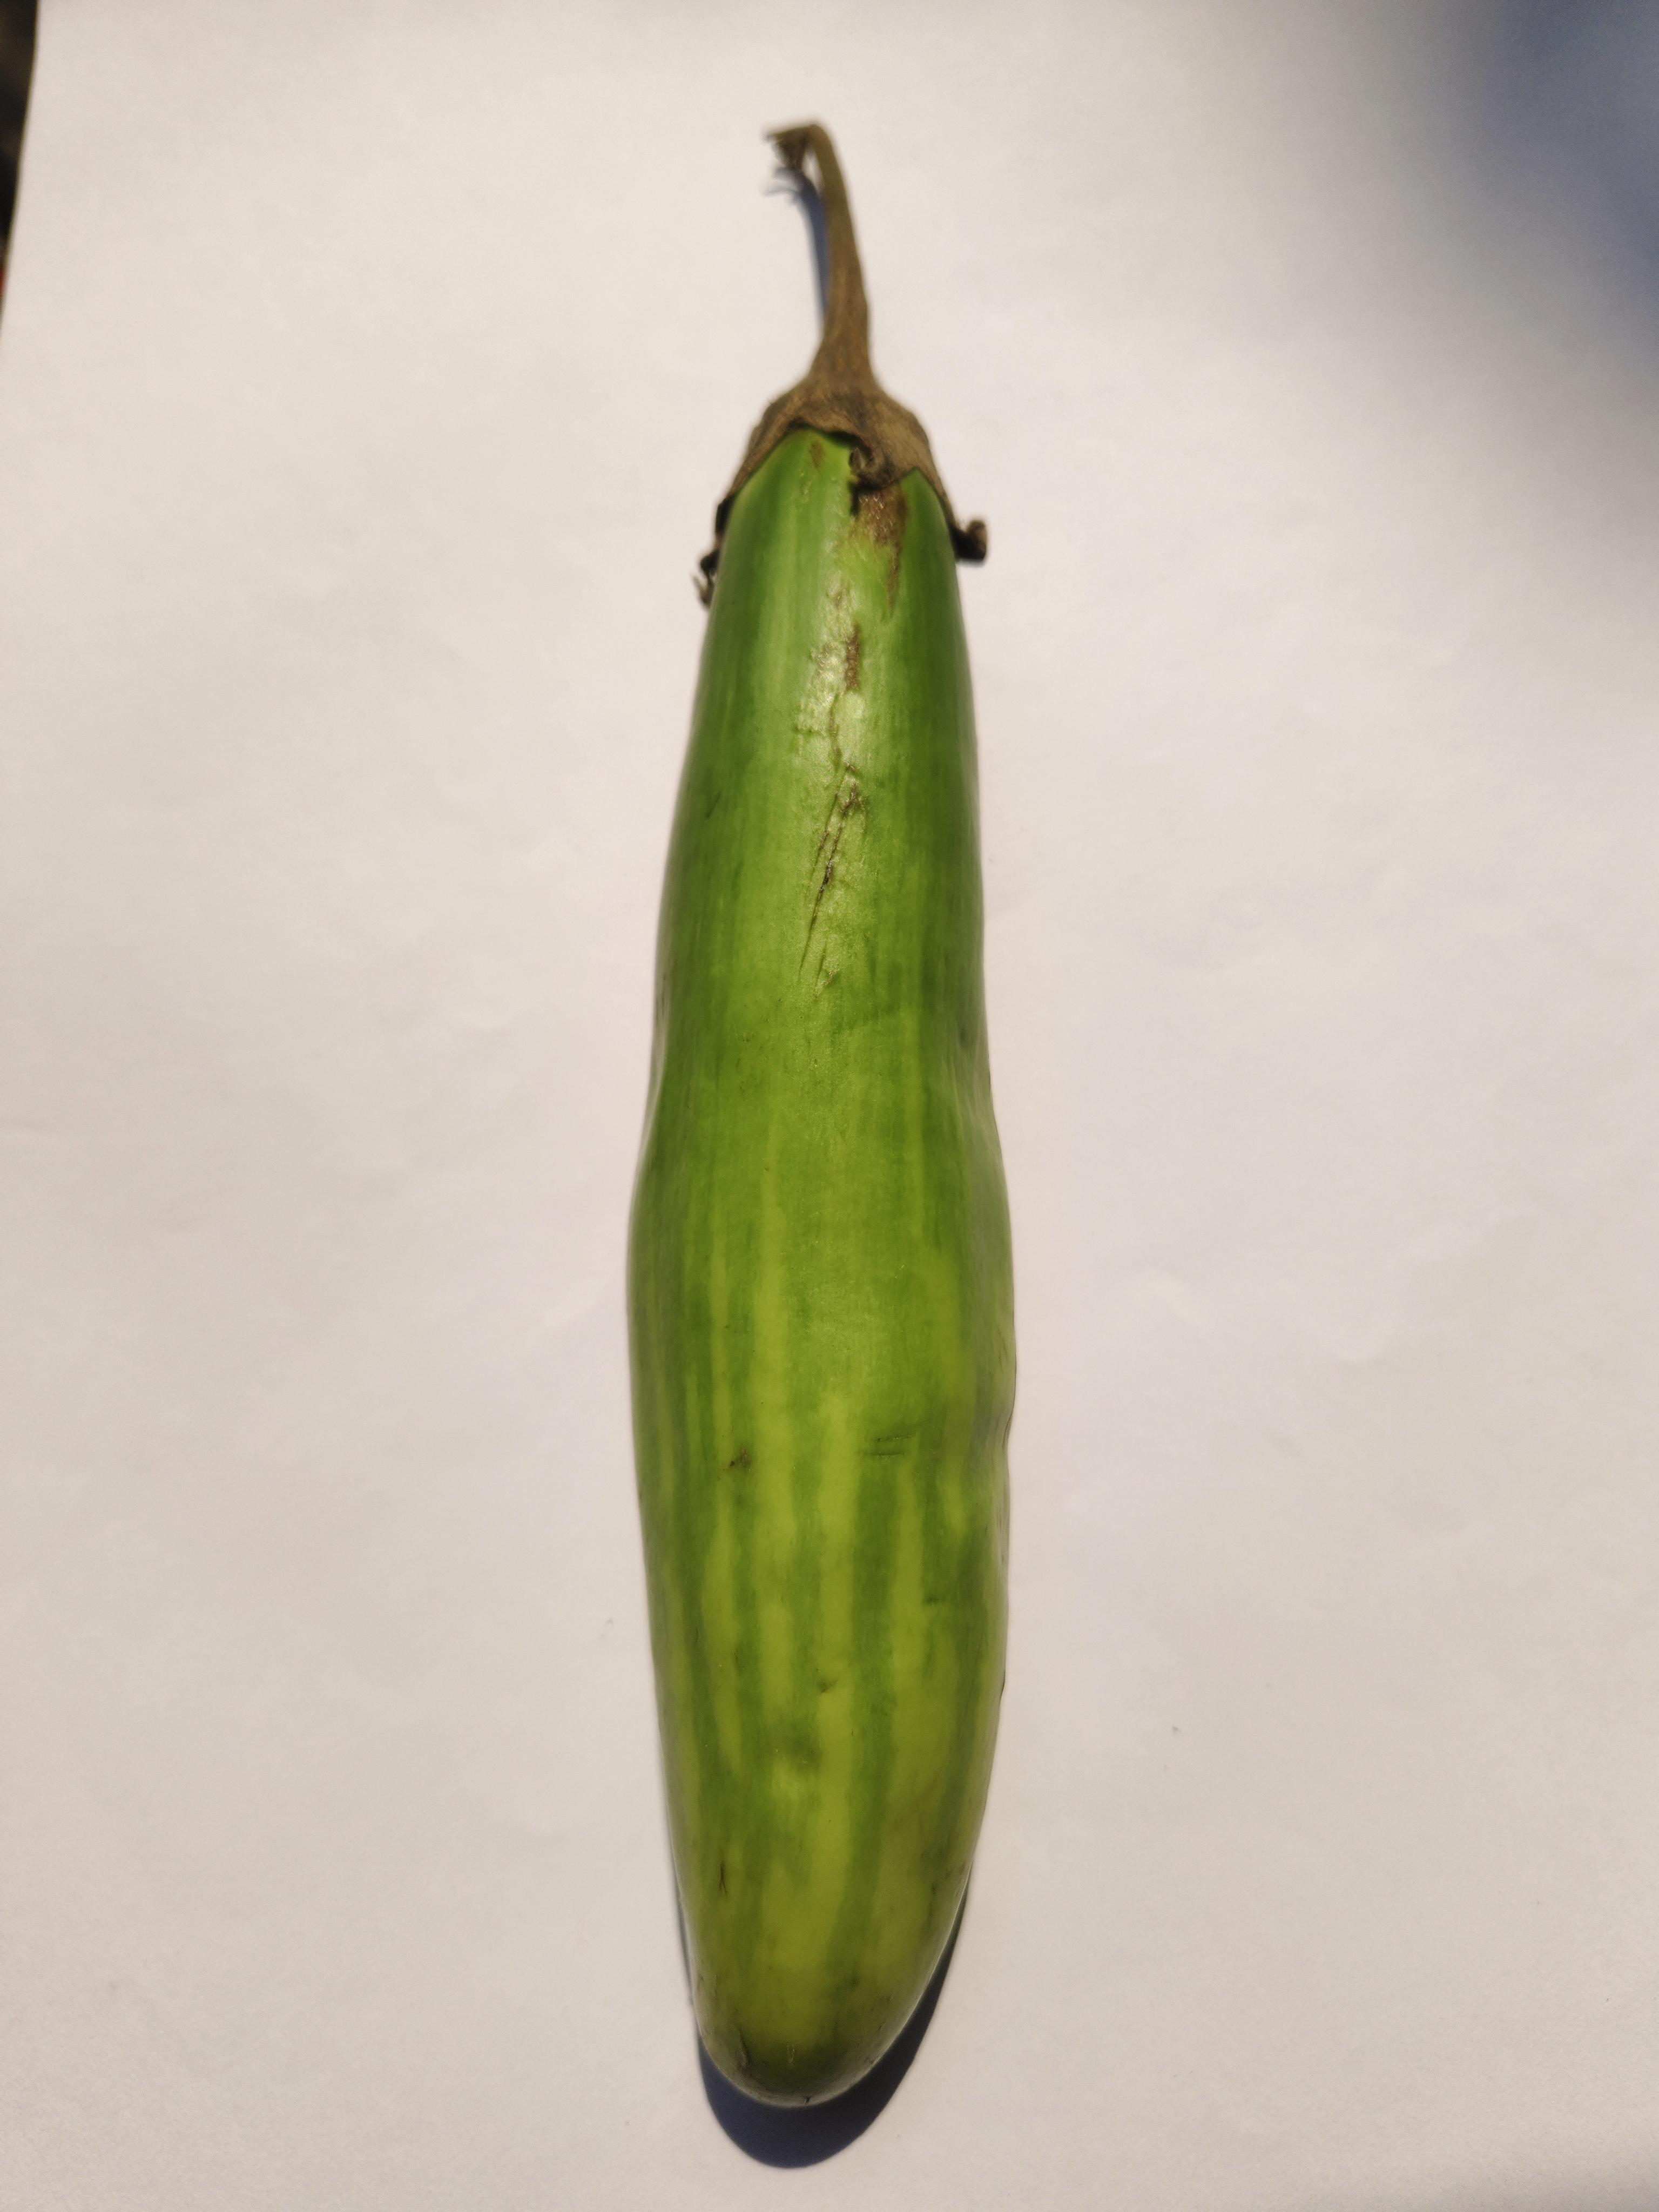
Label: Brinjal